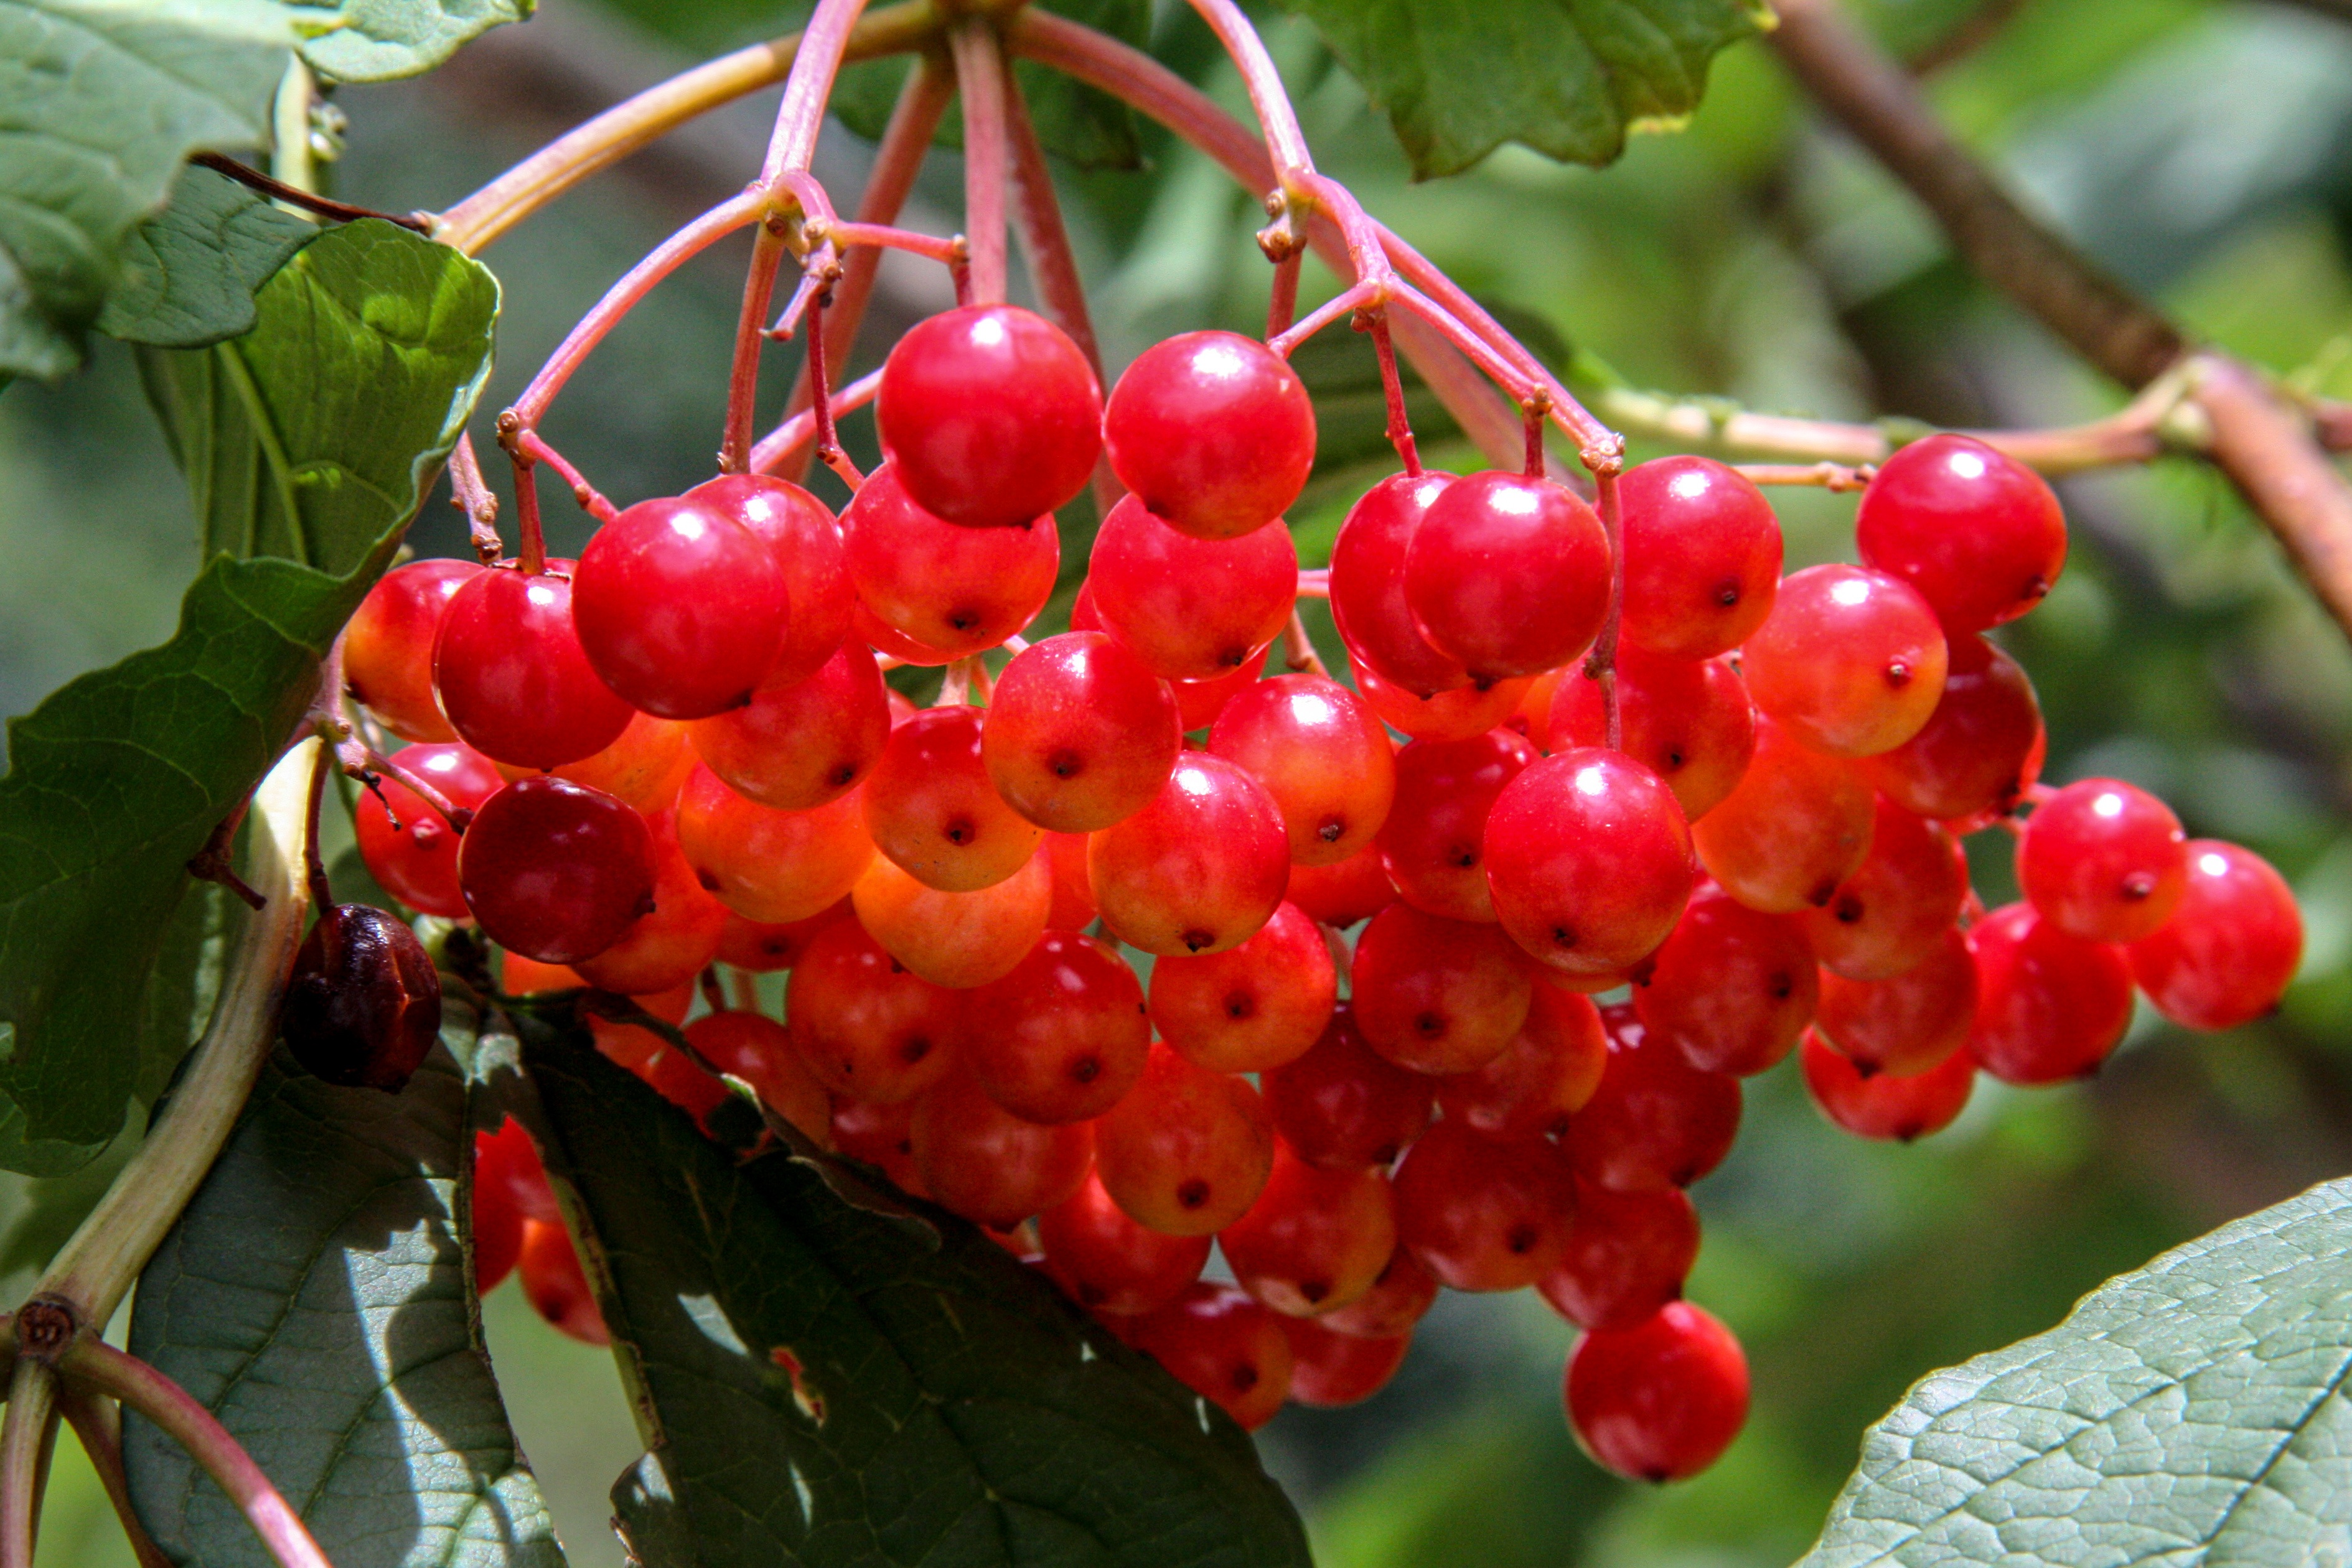
nature, plant, fruit, berry, flower, summer, food, red, produce, close, flora, berries, shrub, rowan, plans, sorbus, flowering plant, snow ball, adoxaceae, viburnum opulus, land plant, chinese hawthorn, schisandra